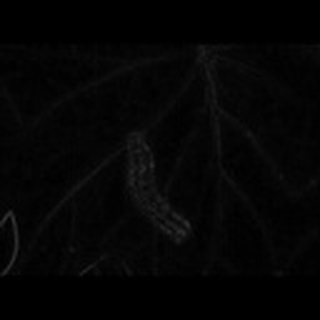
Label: cotton_army_worm